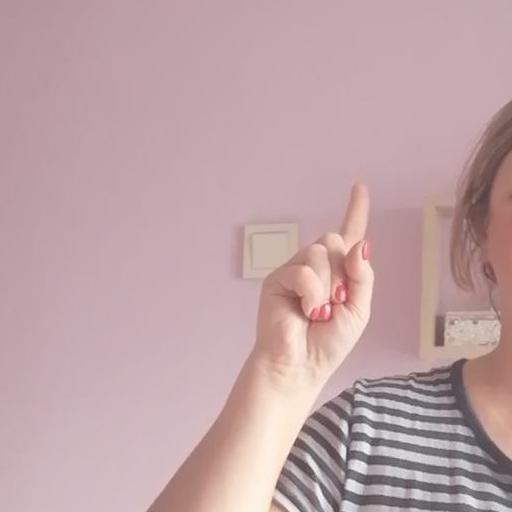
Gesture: one